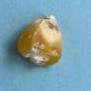
Maize quality: Bad